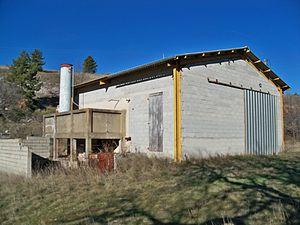
Distillerie de la Combe du Pommier, à Revest du Bion (04)
Le plateau d'Albion est situé à cheval sur les trois départements du Vaucluse, de la Drôme et des Alpes-de-Haute-Provence. Il se subdivise administrativement en sept communes : Sault, Ferrassières, Aurel, Revest-du-Bion, Saint-Trinit, Saint-Christol, Simiane-la-Rotonde.